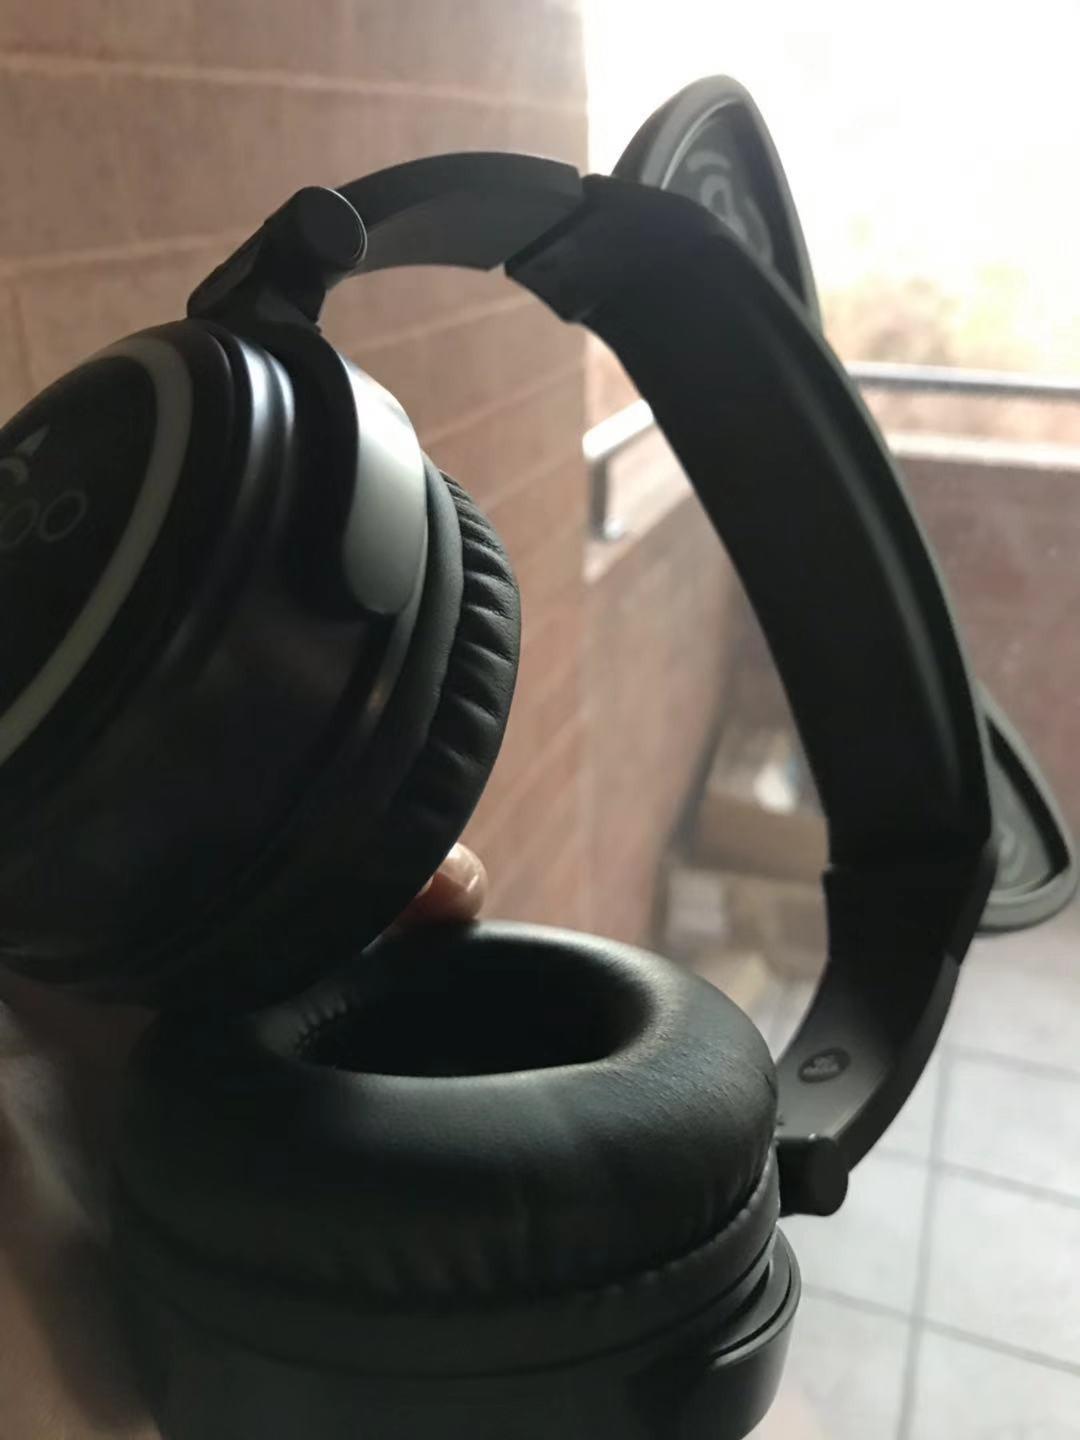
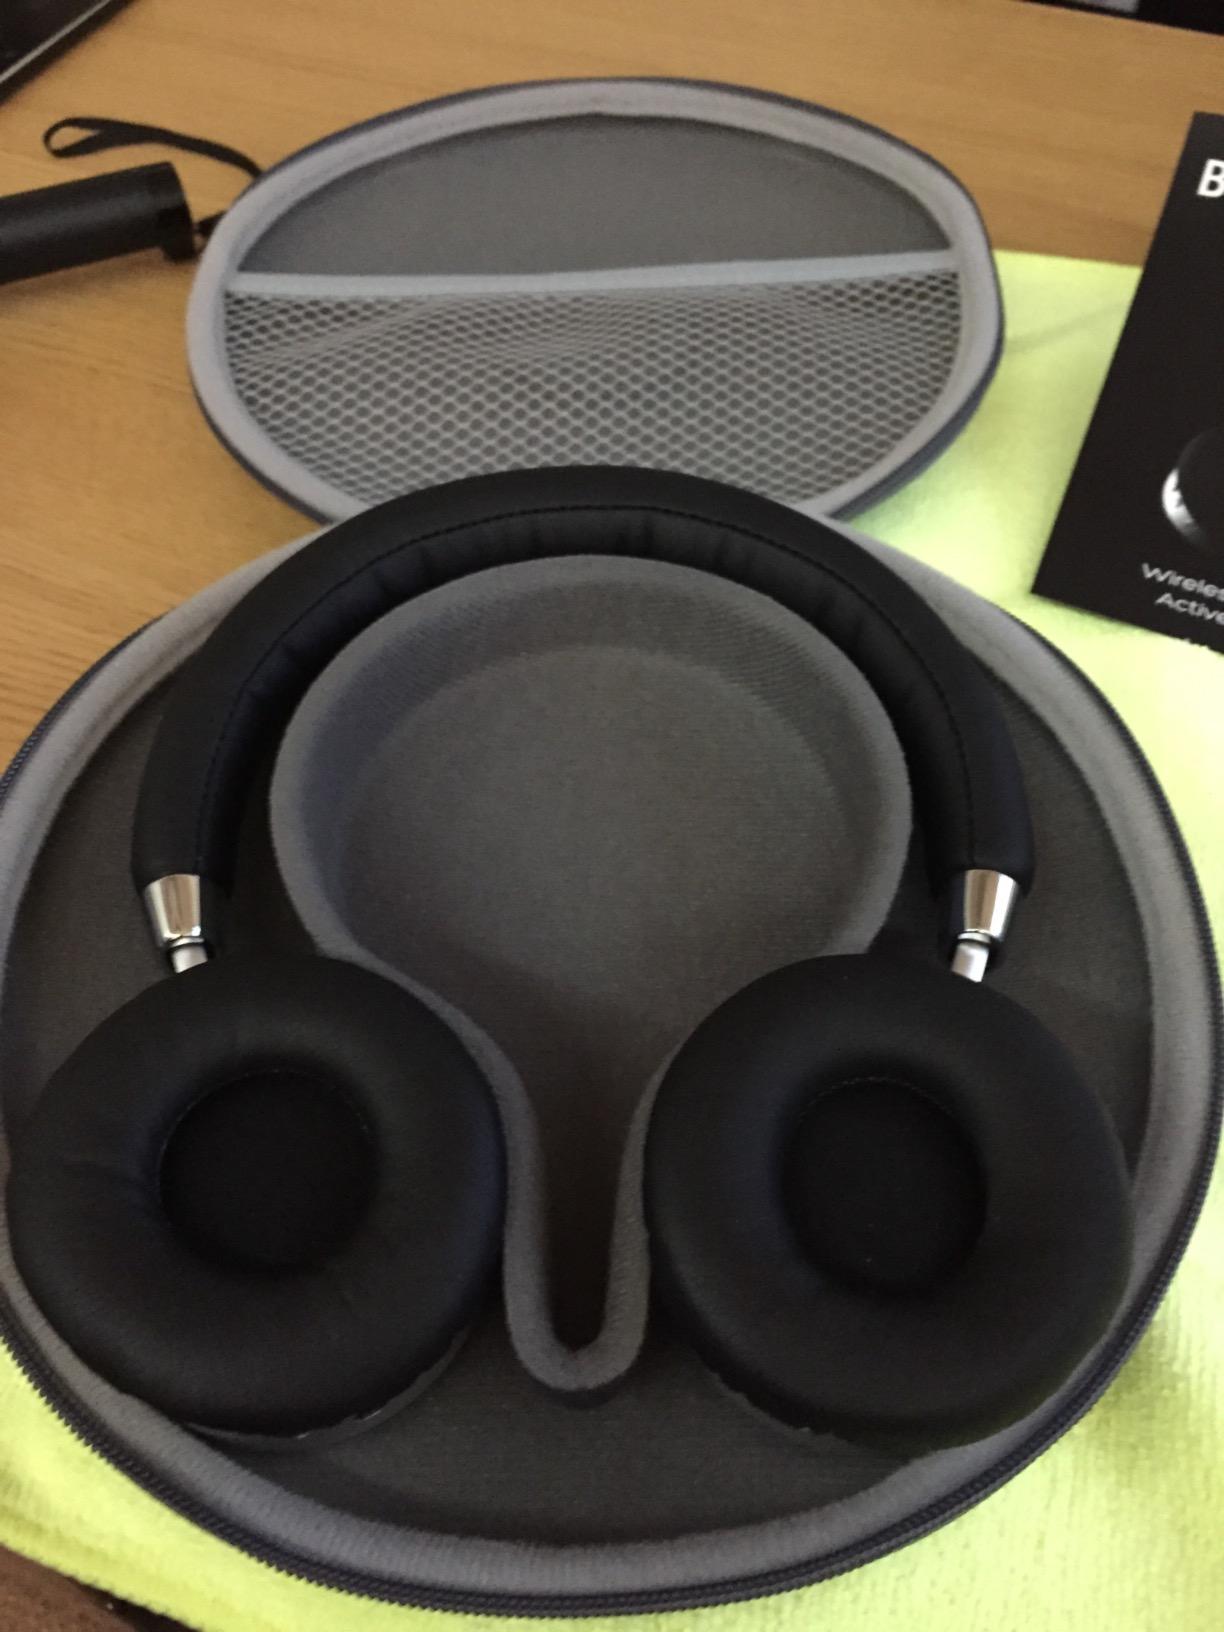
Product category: headphones
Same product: no